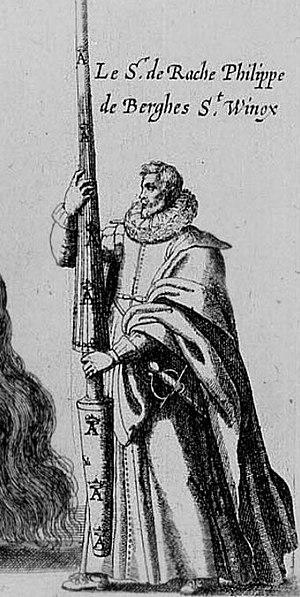
Pompes funèbres de l'archiduc Albert d'Autriche à Bruxelles / Série de 65 gravures d'un recueil relatant les funérailles d'Albert d'Autriche à Bruxelles le 11 mars 1622.